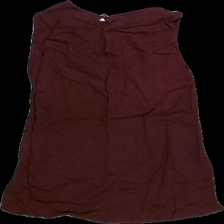
View: back
Type: Tank top
Category: Ladies
Brand: Not Applicable
Colors: Red
Material: 100%viscose
Pattern: Plain
Cut: Regular, C-collar
Season: All
Trend: No trend
Stains: Yes
Price range: <50
Recommended usage: Export